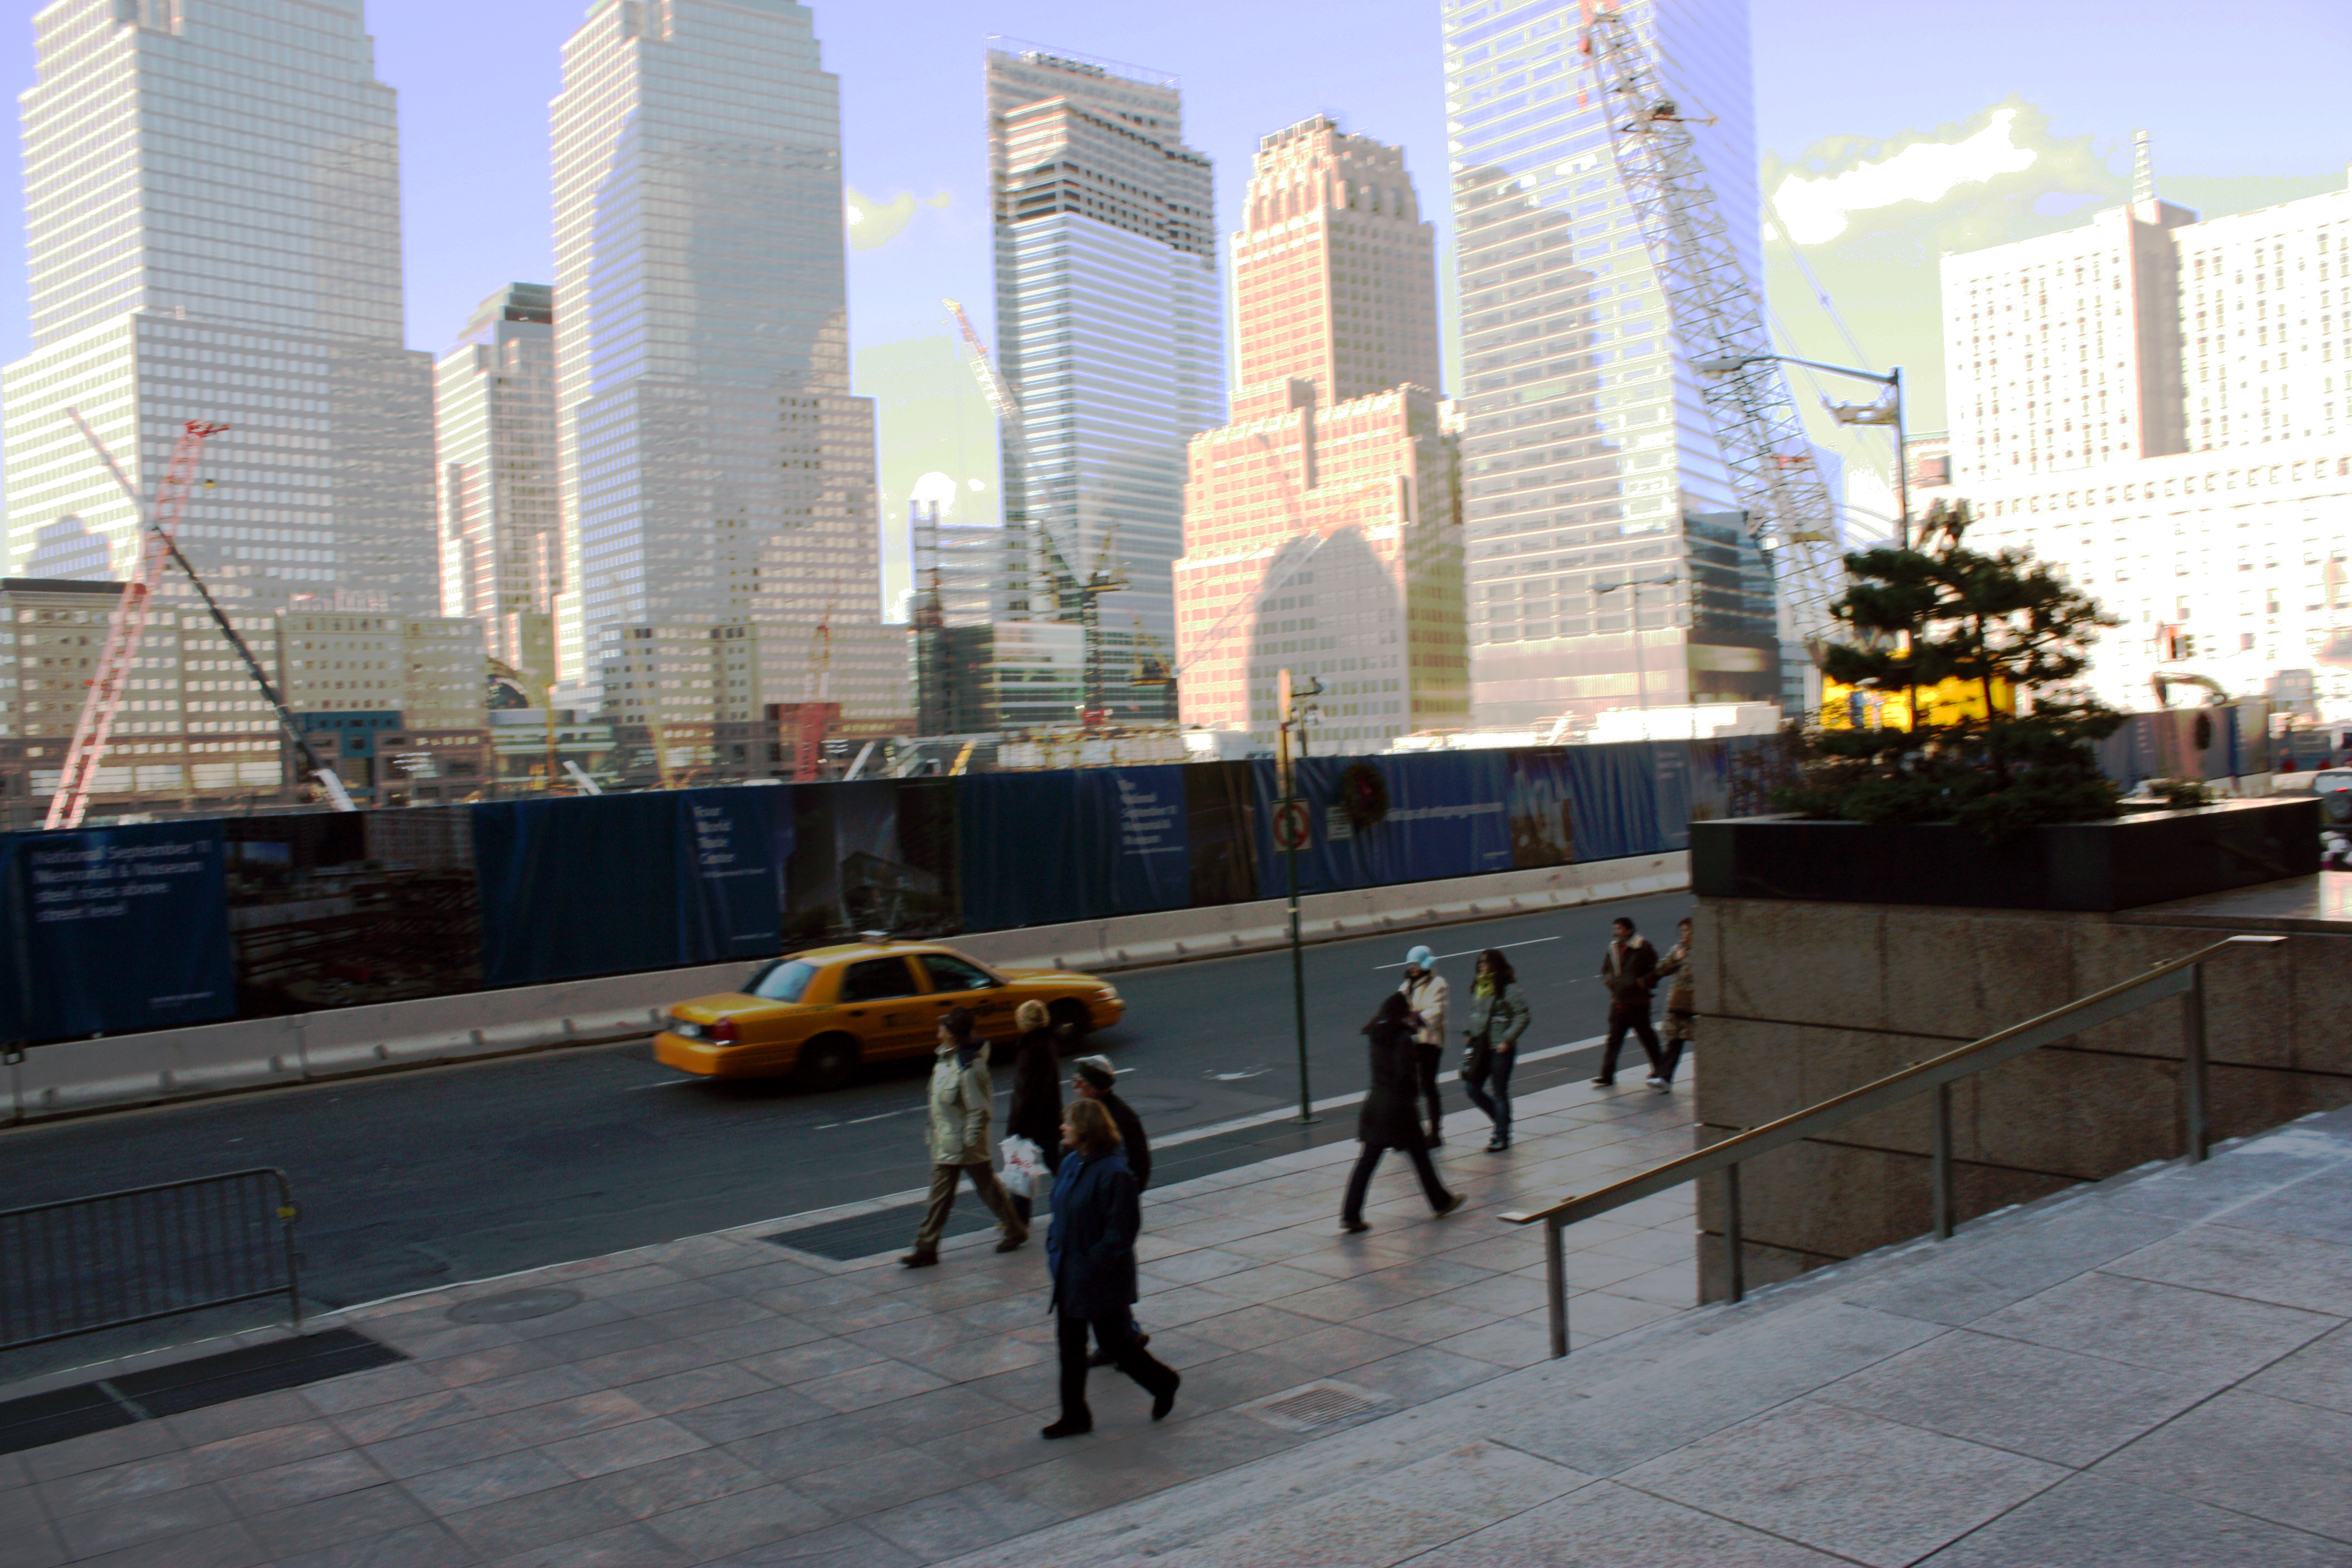
pedestrian, people, skyline, city, skyscraper, cityscape, downtown, transport, nyc, plaza, facade, tower block, public transport, terrorism, metropolis, wtc, groundzero, wtcsite, urban area, metropolitan area